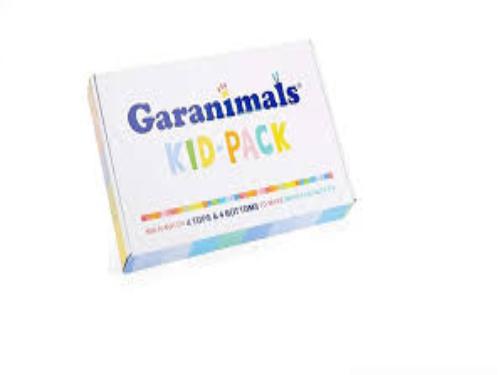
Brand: garanimals
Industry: Clothes